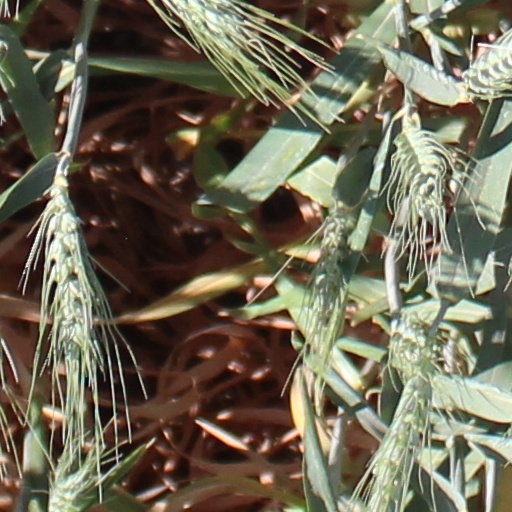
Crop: wheat